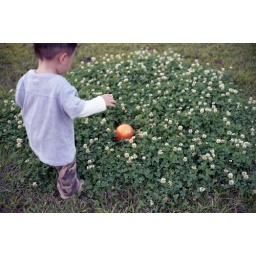
discovering a golden ball in the grass